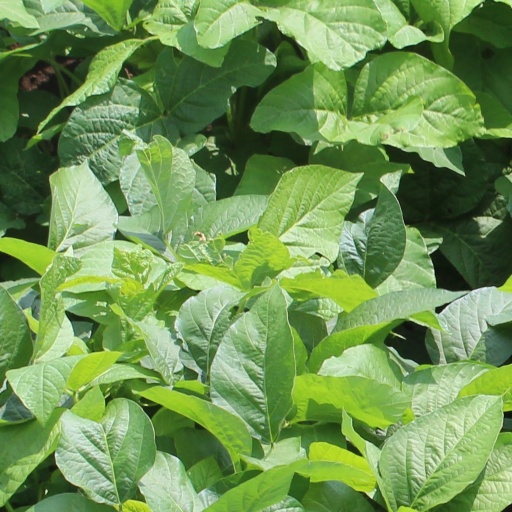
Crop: soybean